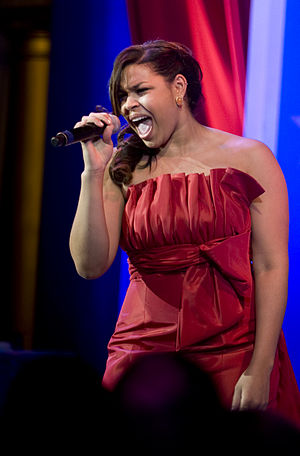
Jordin Sparks / Post-Idol karrierer / 2009 – nu: Battlefield
Jordin Sparks, som optræder ved Commander-in-Chief's ballet på det National Building Museum i Washington, D.C., d. 20 januar, 2009. Ballet, som blev afholdt af Præsident Barack Obama, ærede bl.a. faldnes familier og sårede soldater
Jordin Sparks er en amerikansk sanger, der blev kendt, da hun vandt den sjette udgave af programmet American Idol 2007.